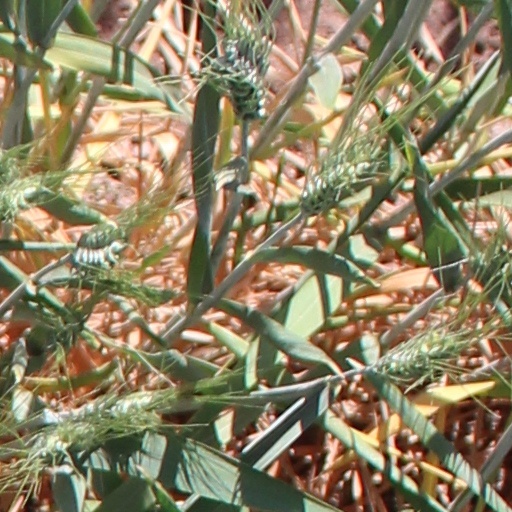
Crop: wheat